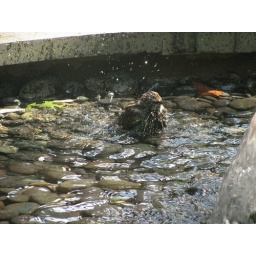
Little bird taking a cool bath in the fountain.